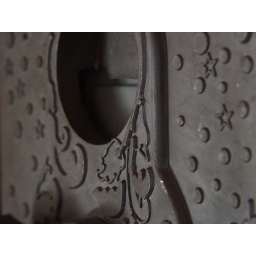
Also in my house a gumball machine - coin slot!